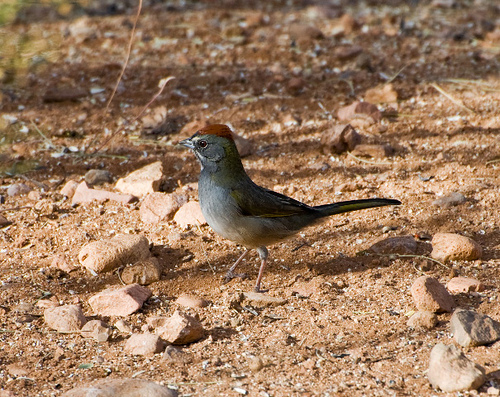
a small bird with a brown and grey head and nape, with grey and brown covering the rest of its body, the bill is short and pointed, and grey tarsus and feet."
bird has gray feathers on the body and the breast with thin legs
this bird has a red-brown crown, grey head, a light grey beak, white abdomen, light orange feet and tarsus, and black primaries with white secondaries on the wings.
a small colorful bird with an orange-red crown, long neck, long tail, greenish back and a grey breast.
bird jas a red head small flatt grey beak and grey secondaries and tan belly.
this bird has a distinctive crown.
this small bird has a reddish-orange crown, a small, thin whitish bill and a white belly shaded with black.
the small bird has a distinctive red crown top and grey white neck and belly feathers.
the small grey bird has rust colored feathers on the top of its head and yellow feathers in its wings and tail.
this small bird has a white belly, a brown crown, and a short pointed bill.
Species: Green Tailed Towhee